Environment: real
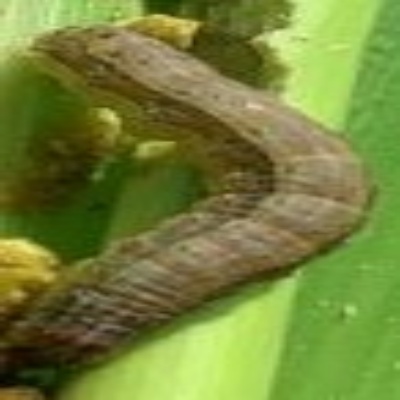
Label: fall_armyworm